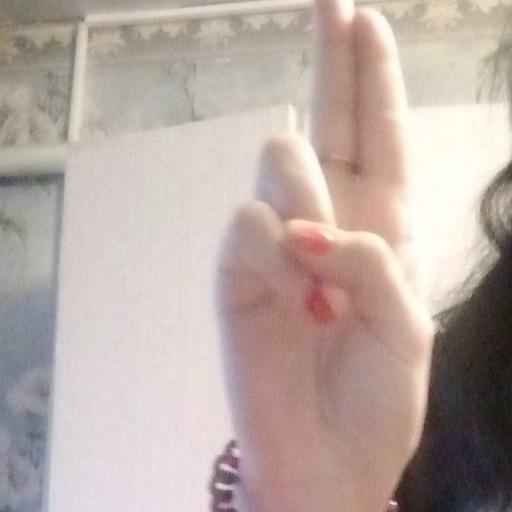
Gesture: two_up